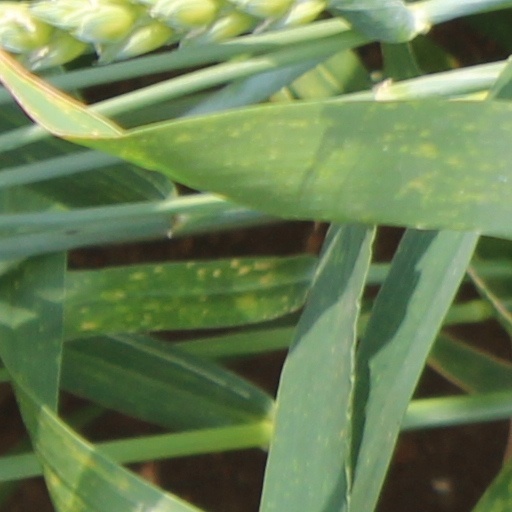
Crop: wheat